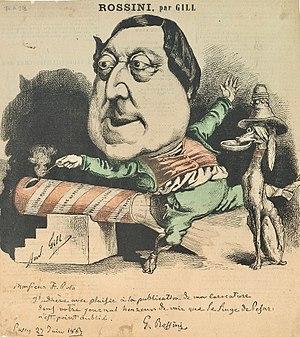
Caricature de Rossini par Gill, 1864 (Bibliothèque du Conservatoire royal de Bruxelles, B-Bc, FEM 883)
Le fonds Edmond Michotte est une donation faite en trois phases, entre 1897 et 1913, au Conservatoire royal de Bruxelles par le compositeur et musicographe belge homonyme, d'une partie importante de la bibliothèque privée de Rossini, avec lequel il s'était lié d'amitié.